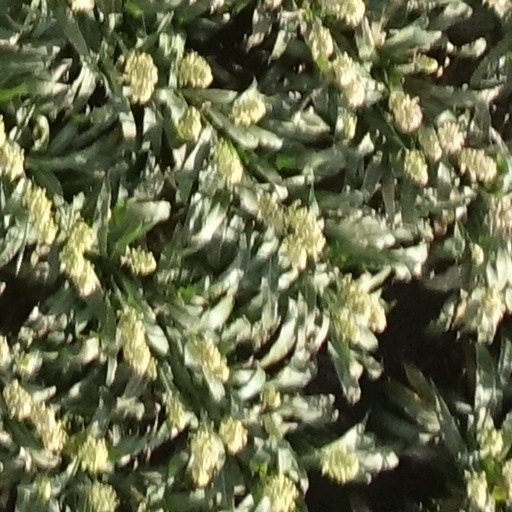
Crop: sorghum